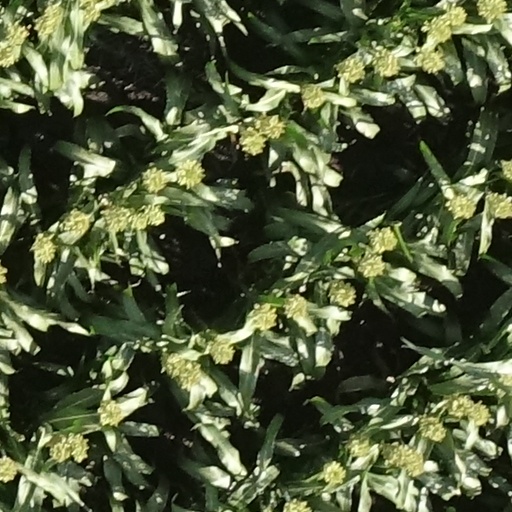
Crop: sorghum